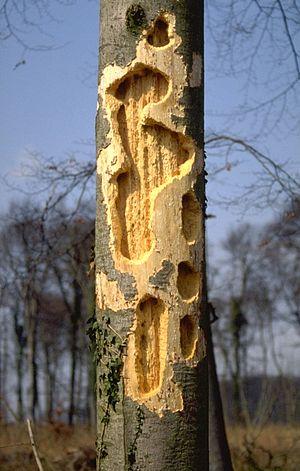
La forêt de Hez-Froidmont est un massif forestier domanial français de 2 800 hectares situé sur le territoire de sept communes dans le département de l'Oise, près de Clermont de l'Oise, dans la région Hauts-de-France, à 60 kilomètres au nord de Paris. D'accès public, elle est gérée par l'ONF.
Le Pic noir est une espèce d'oiseaux de la famille des Picidae. C'est la plus grande des espèces de pics européens. Sa taille peut atteindre 51 cm. C'est un pic au plumage noir, sauf une calotte rouge chez le mâle. C'est un oiseau forestier au tambourinage très sonore, des forêts de hêtres et de conifères qui se repaît d'insectes xylophages.